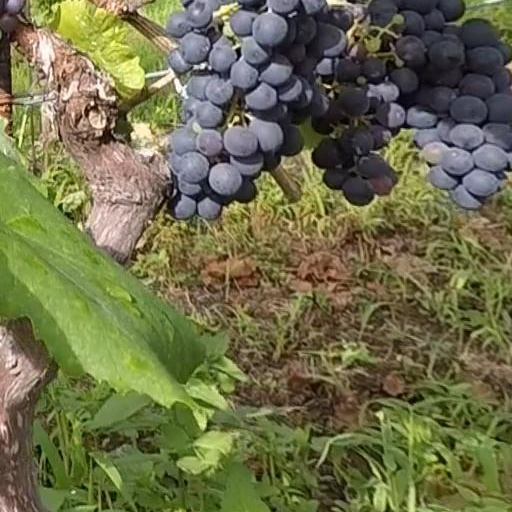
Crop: grape